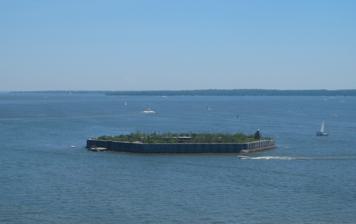
Building: Fort Carroll Light
Country: United States of America
Year built: 1854
Lighthouse in Maryland, United States Lighthouse Fort Carroll Light 1960 photograph of Fort Carroll Light (USCG) Location Fort Carroll in Baltimore, Maryland harbor approach Coordinates 39°12′52.92″N 76°31′11.64″W / 39.2147000°N 76.5199000°W / 39.2147000; -76.5199000 Tower Construction wood frame Automated 1920 Shape square tower on fort walls Light First lit 1854 (current structure 1900) Deactivated 1964 Fort Carroll Light is a derelict lighthouse consisting of a short wooden tower on the walls of its namesake fortifications in the Patapsco River . History The construction of Fort Carroll beginning in 1847 set a large new hazard to navigation immediately adjacent to the ship channel, and a keeper's house with a light tower on it was constructed in 1854. At the time, the light keeper was the only resident of the artificial island. The fort was never completed as envisioned, but nonetheless changes to the fortifications brought about a number of changes to the light. The tower was moved to the southwest corner of the fort in 1875, and a new keeper's house was built in 1888. The Spanish–American War prompted a project to upgrade the fort's guns to (then) modern naval weapons, and this displaced the light to a new location on the northwest corner. In 1900 the tower was moved again to a more central location on the western wall. This tower, a short square wooden structure with a fog bell, survives to this day. The fort was strategically obsolete almost before construction began, and the army finally abandoned the fort in 1921, one year after the light was automated. The federal government retained the property, however, and the coast guard used it for a pistol range and for temporary quarters for seamen whose ships were being fumigated. By this time the light had been discontinued. Various schemes for reuse ensued, and eventually in 1958 the property was sold to Benjamin Eisenberg, a Baltimore lawyer who intended to build a casino there. Jurisdictional issues nixed this, and the property has never been put to commercial use, though at one point a large number of peach trees were planted. In its neglect the fort has become a seabird refuge, by default. The light remains perched on the fortress walls, but in extreme disrepair. References Fort Carroll Lighthouse - from Lighthousefriends.com Fort Carroll Light from Chesapeake Chapter of the United States Lighthouse Society website "Historic Light Station Information and Photography: Maryland" (PDF) . United States Coast Guard Historian's Office. de Gast, Robert (1973). The Lighthouses of the Chesapeake . Johns Hopkins University Press. pp. 94 –97. ISBN 9780801815485 . External links Rowlett, Russ. "Lighthouses of the United States: Maryland" . The Lighthouse Directory . University of North Carolina at Chapel Hill . Chesapeake Bay Lighthouse Project - Fort Carroll LightLightship Chesapeake Maryland portal Engineering portal v t e Lighthouses of Maryland Main: List of lighthouses in the United States Baltimore Harbor Light Blakistone Island Light Bloody Point Bar Light Bodkin Island Light Cedar Point Light Choptank River Light Clay Island Light Cobb Point Bar Light Concord Point Light Cove Point Light Craighill Channel Lower Range Front Light Craighill Channel Lower Range Rear Light Craighill Channel Upper Range Front Light Craighill Channel Upper Range Rear Light Drum Point Light Fishing Battery Light Fog Point Light Fort Carroll Light Fort Washington Light Great Shoals Light Greenbury Point Light Hawkins Point Light Holland Island Bar Light Hooper Island Light Hooper Strait Light Janes Island Light Lazaretto Point Light Leading Point Light Love Point Light Lower Cedar Point Light Maryland Point Light Mathias Point Light North Point Range Lights Piney Point Light Point Lookout Light Point No Point Light Pooles Island Light Ragged Point Light Sandy Point Shoal Light Seven Foot Knoll Light Sharkfin Shoal Light Sharps Island Light Solomons Lump Light Somers Cove Light Thomas Point Shoal Light Triton Light Turkey Point Light Upper Cedar Point Light Authority control databases : Geographic ARLHS MarineTraffic